St Peter's Church, Forncett

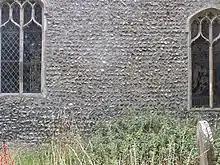
Chancel, north wall, showing Saxon herringbone pattern flint-work

Tower The tower is considered outstanding. Its date has been debated: either late Saxon or early Norman. Bill Wilson, in his revised "Norfolk 2: North-West and South" edition of Pevsner published in 2002, attributes it entirely to the Anglo-Saxon period. From a stylistic point of view, the characteristic double bell openings divided in the middle by stone shafts crowned with capitals, is undeniably Anglo-Saxon. Unusually, the capital in the east opening, although weathered, bears traces of intricate carving. The walls, built of rubble faced with knapped flint set in lime and mortar, are original to the height of the stringcourse. Below the latter are a series of openings beginning with eight small round ones, then four large openings, each with two lights separated by a shaft. The south and north-facing of these have triangular tops, the east and west-facing openings have round tops. Below these are four narrow openings, three circular windows and finally a small lancet window. The tower is 61 feet (19 metres) high.